Hadi Heidari

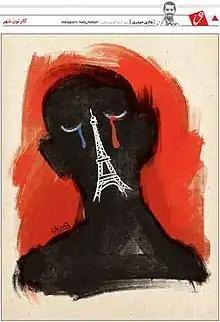
Heidari's cartoon responding to the 2015 terrorist attacks in Paris

At the time of his arrest, Heidari had recently gained international attention with another of his cartoons, which depicted the Eiffel Tower in tearful solidarity with the people of France over the attacks on Paris by Islamic State in 2015. Heidari's imprisonment occurred shortly after his Paris cartoon appeared.